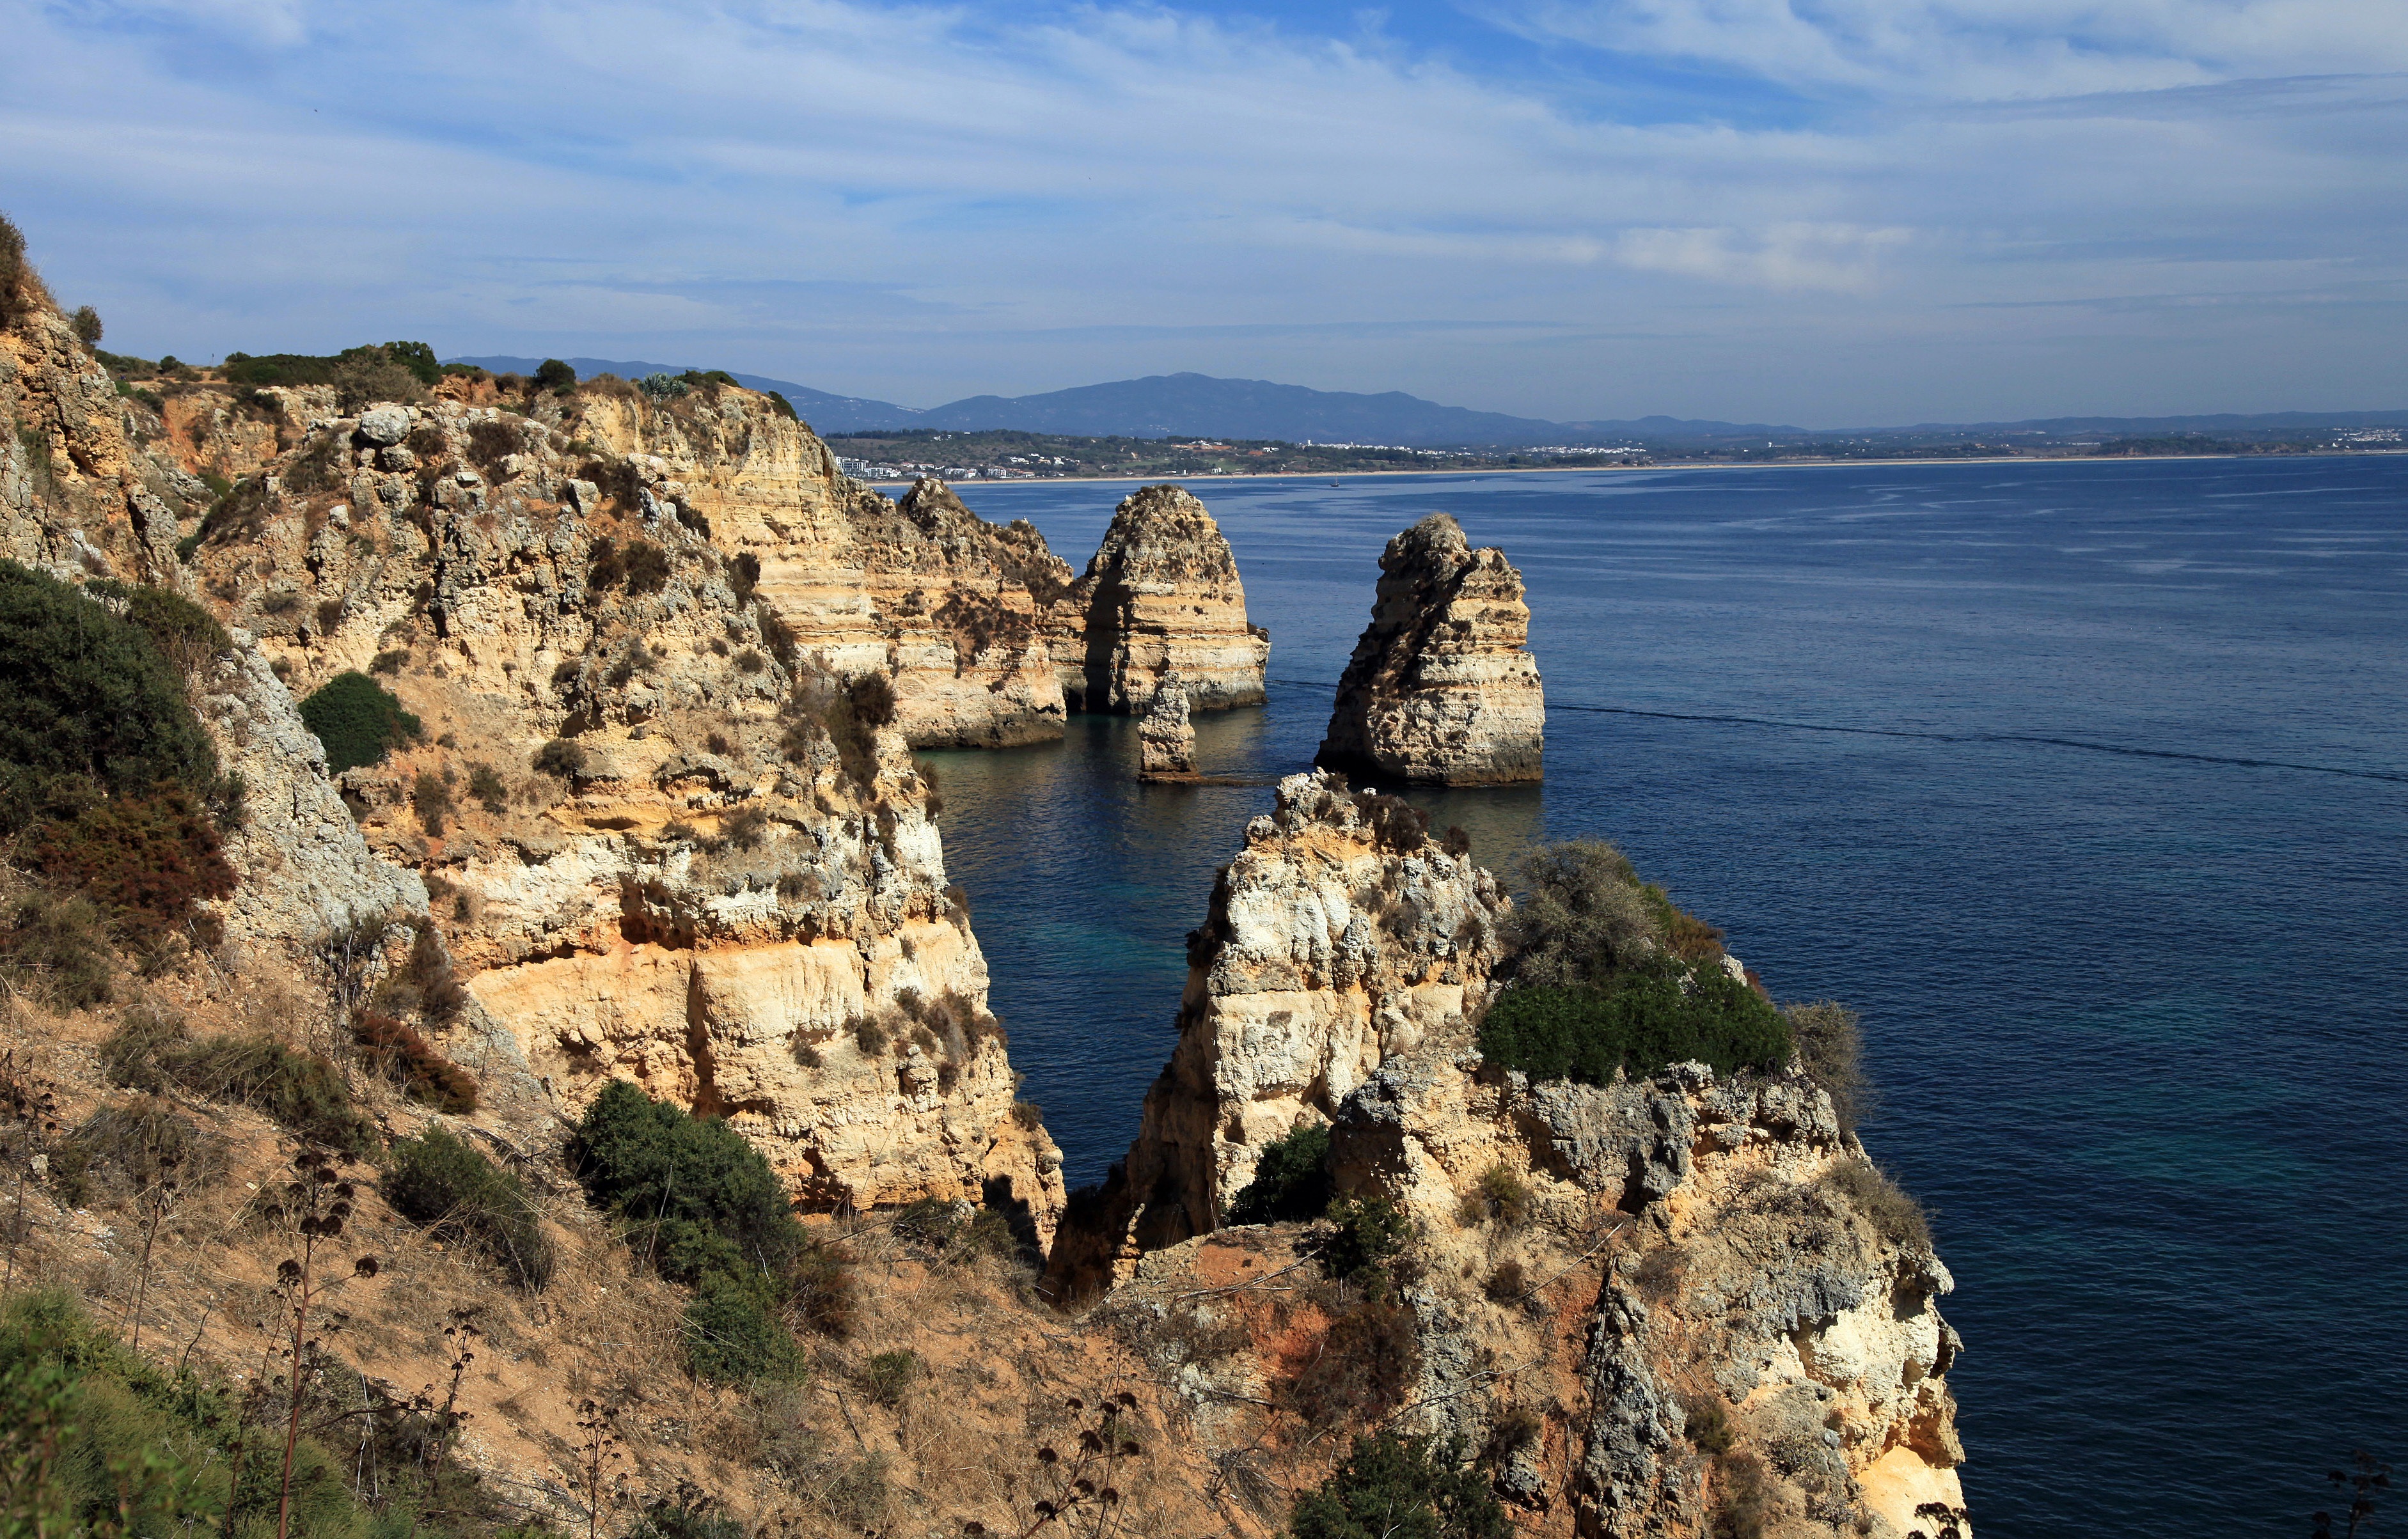
sea, coast, nature, rock, ocean, formation, cliff, bay, terrain, material, geology, portugal, atlantic, algarve, cape, landform, geographical feature